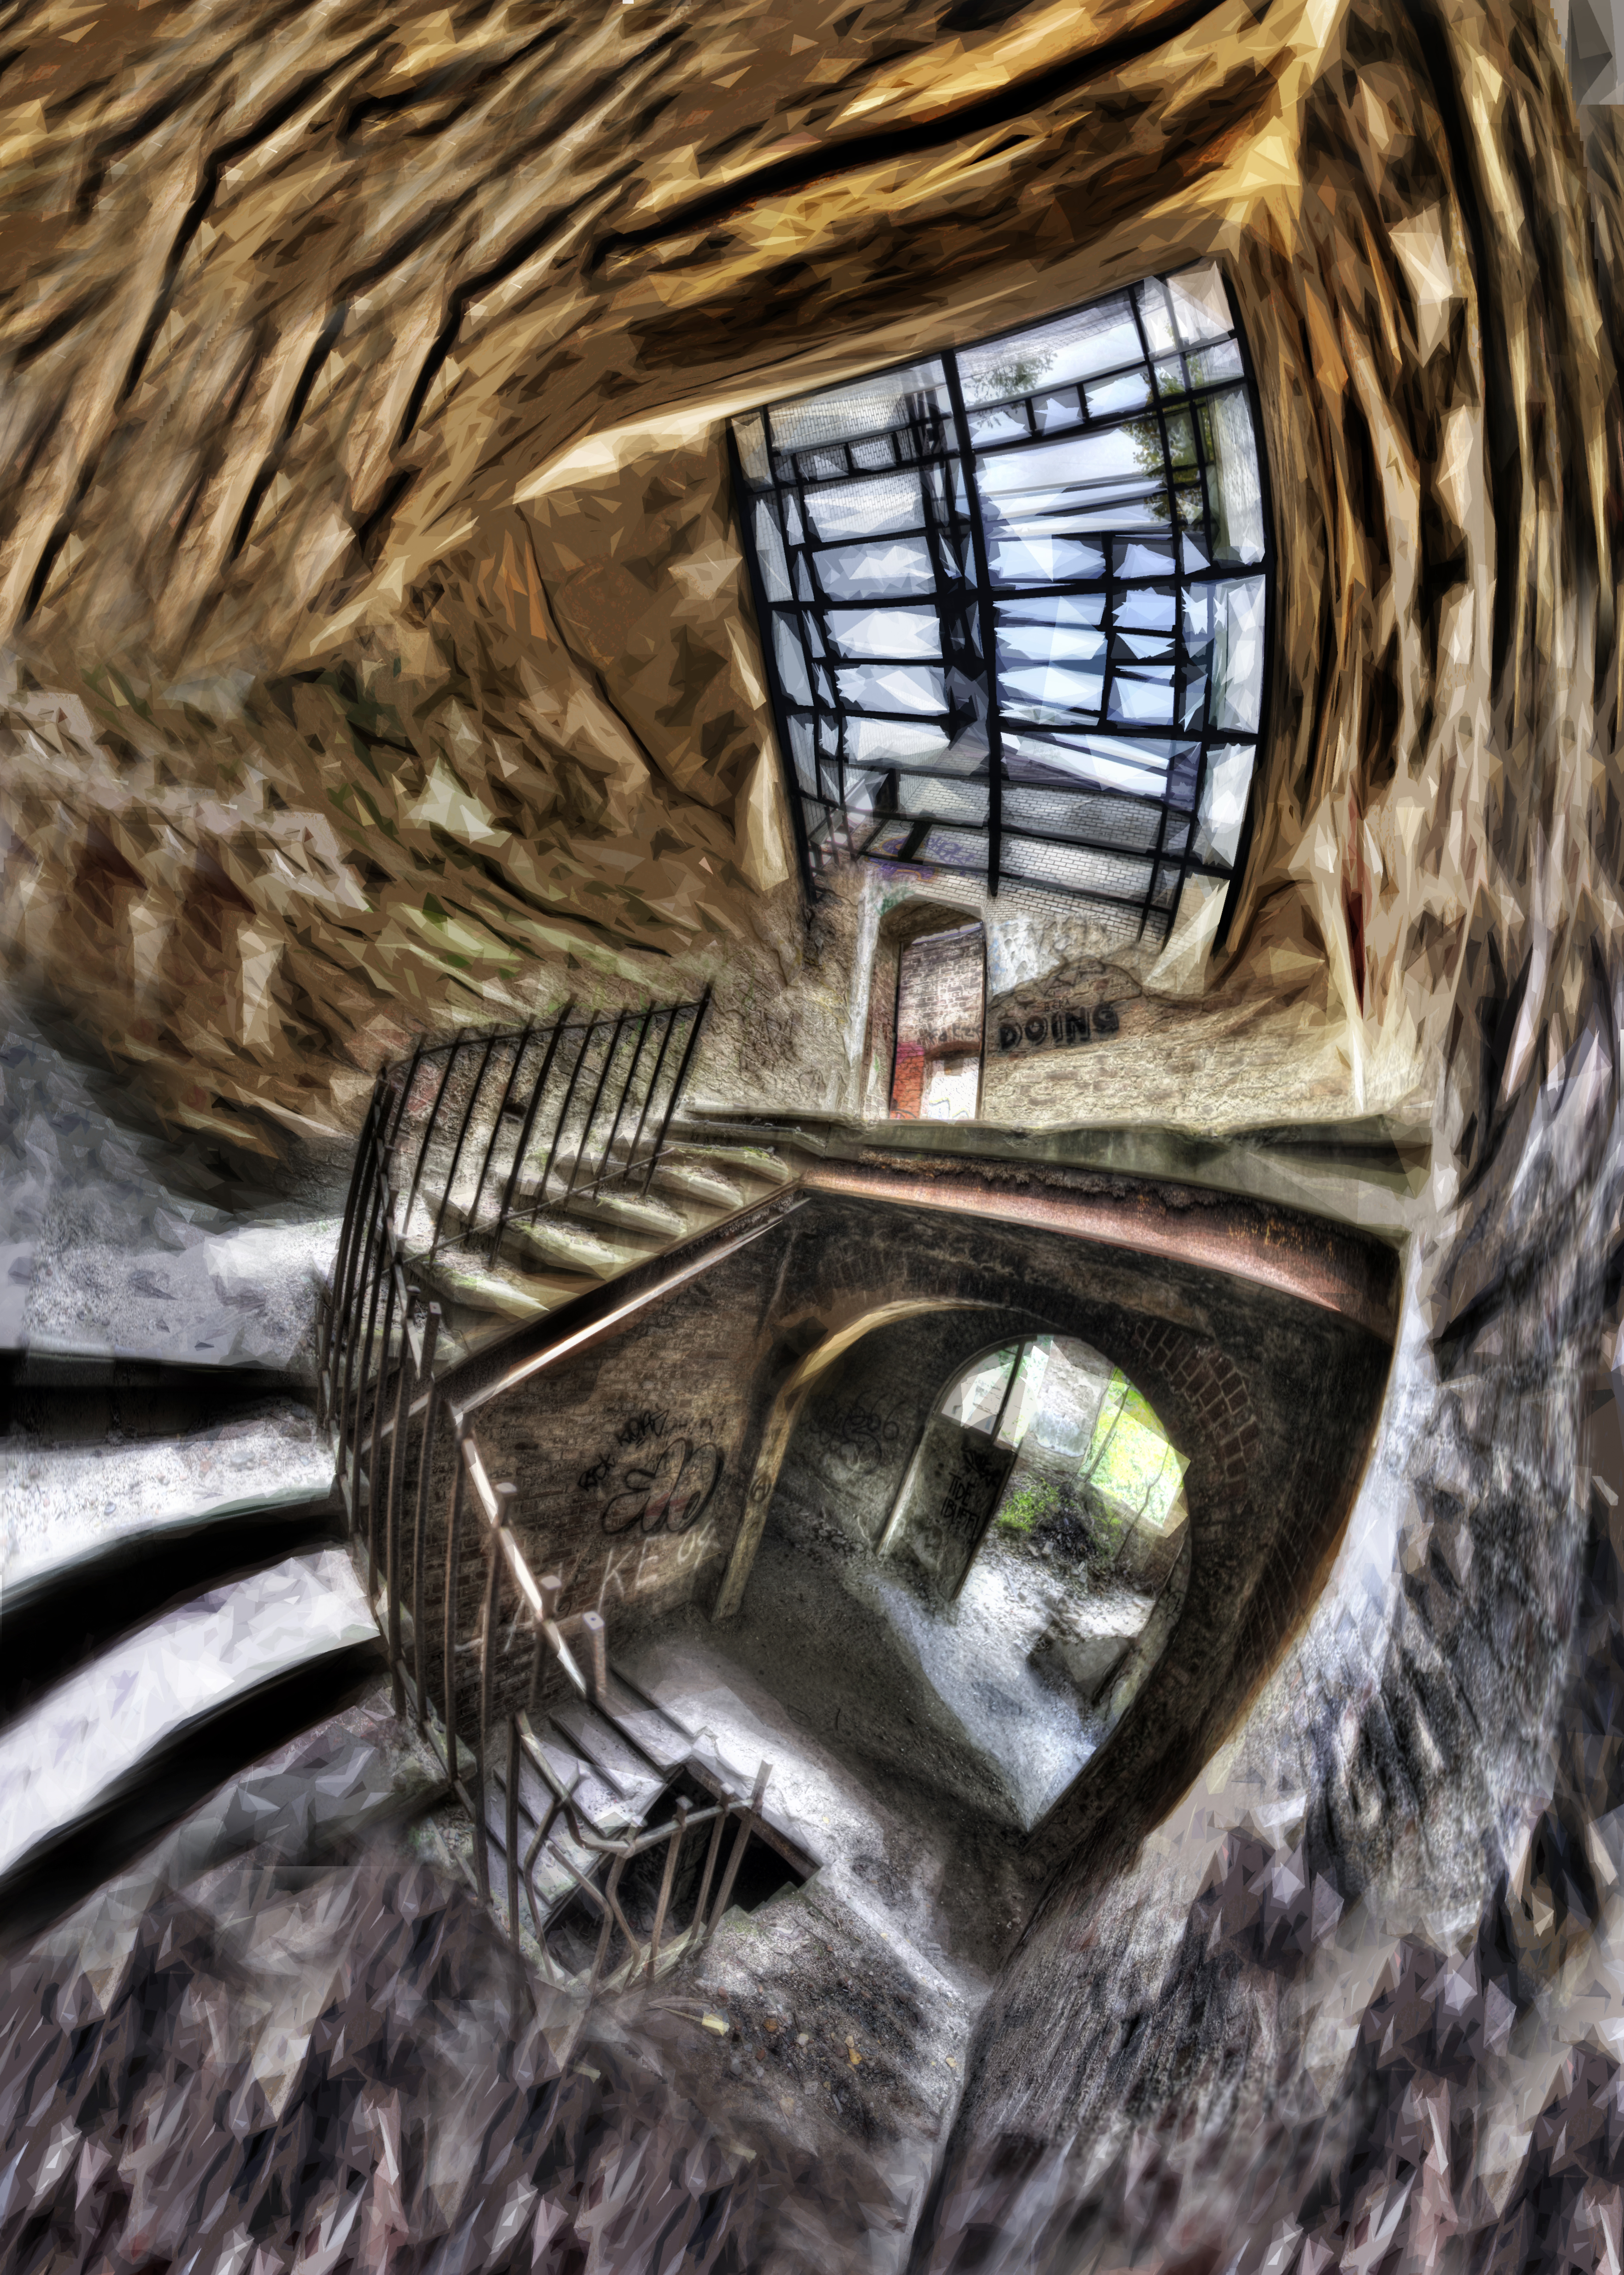
soldier, canon, close up, sculpture, free, hdr, berlin, lostplace, freeforcommercialuse, photomerge, polygon, lowpoly, poly, bilder, lizenzfreie, eos5d, screenshot, cooyrightfree, polygonphotography